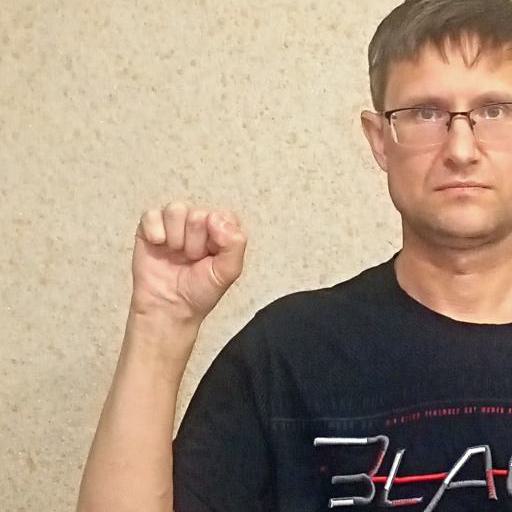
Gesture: fist